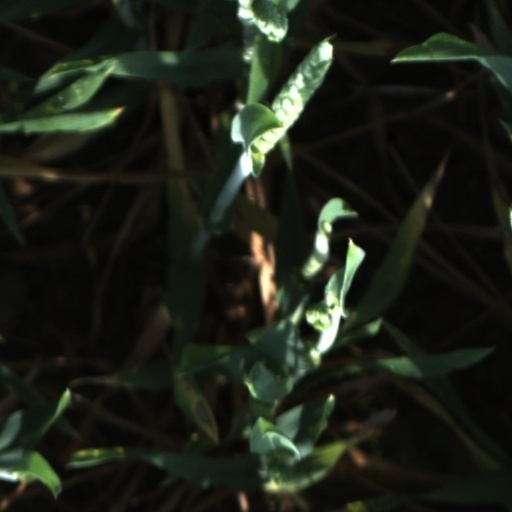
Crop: wheat